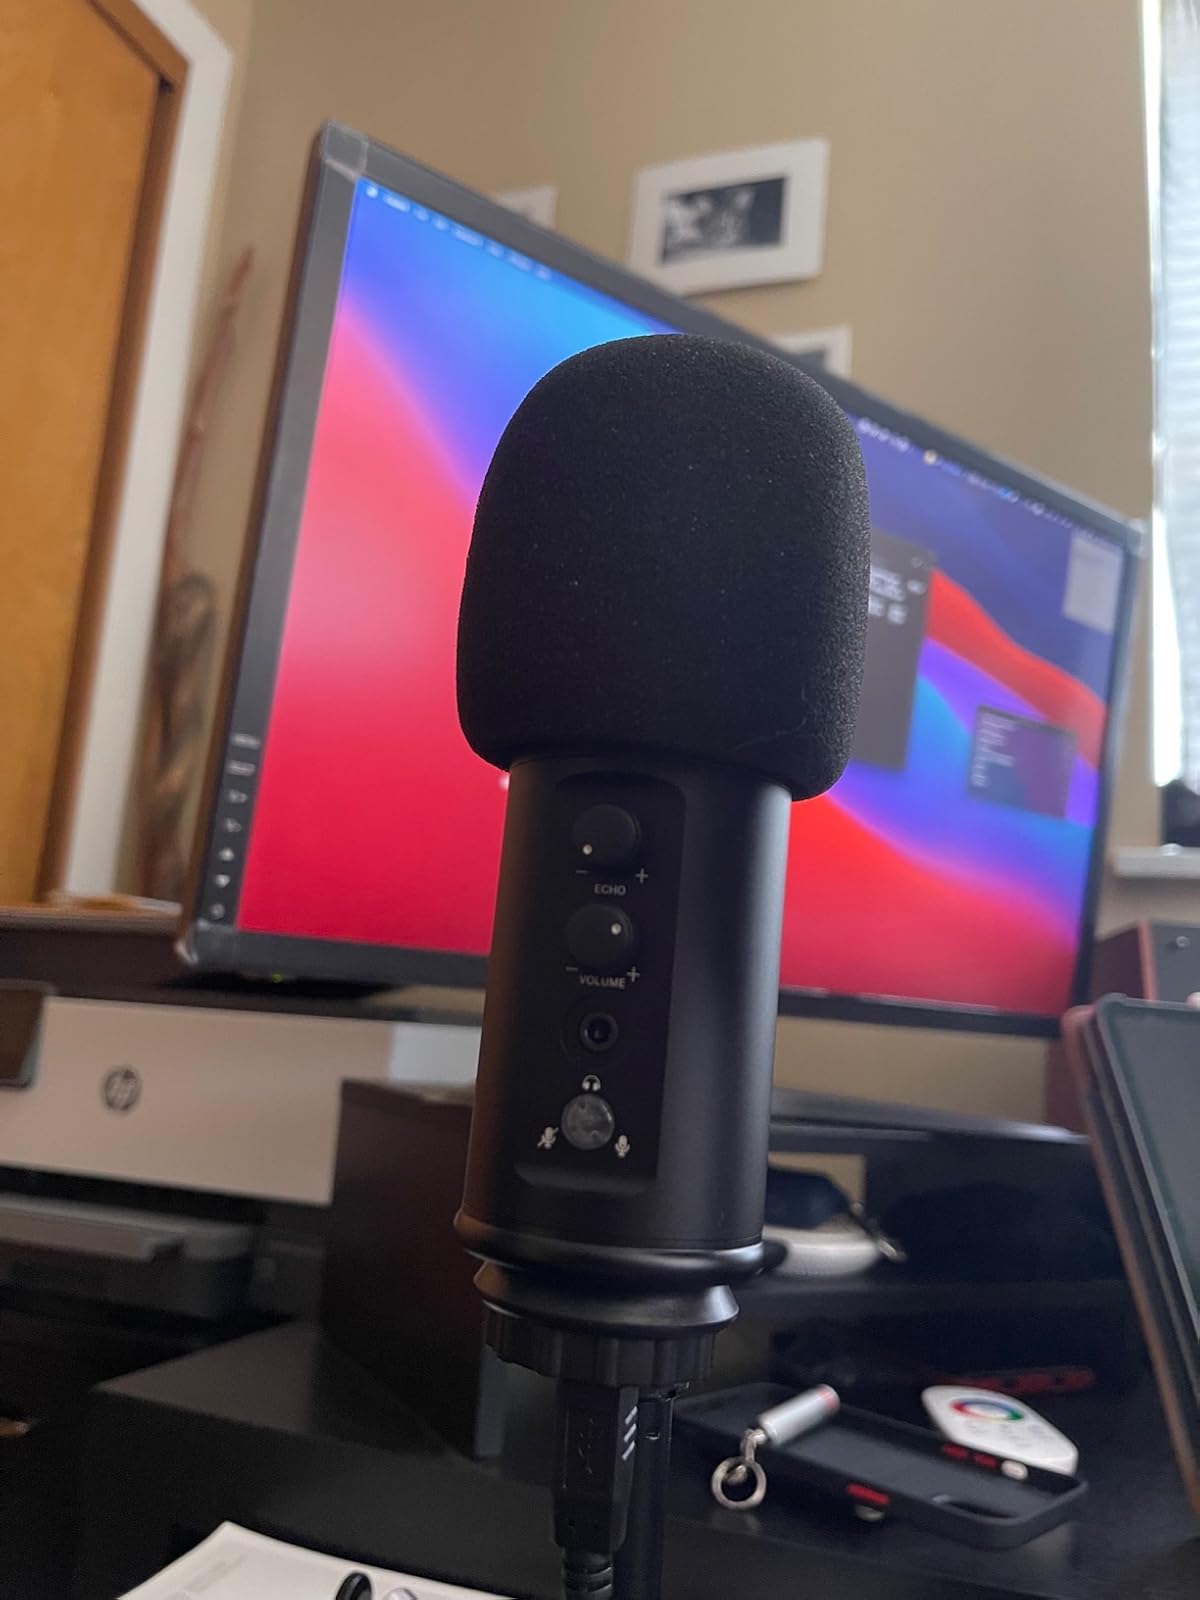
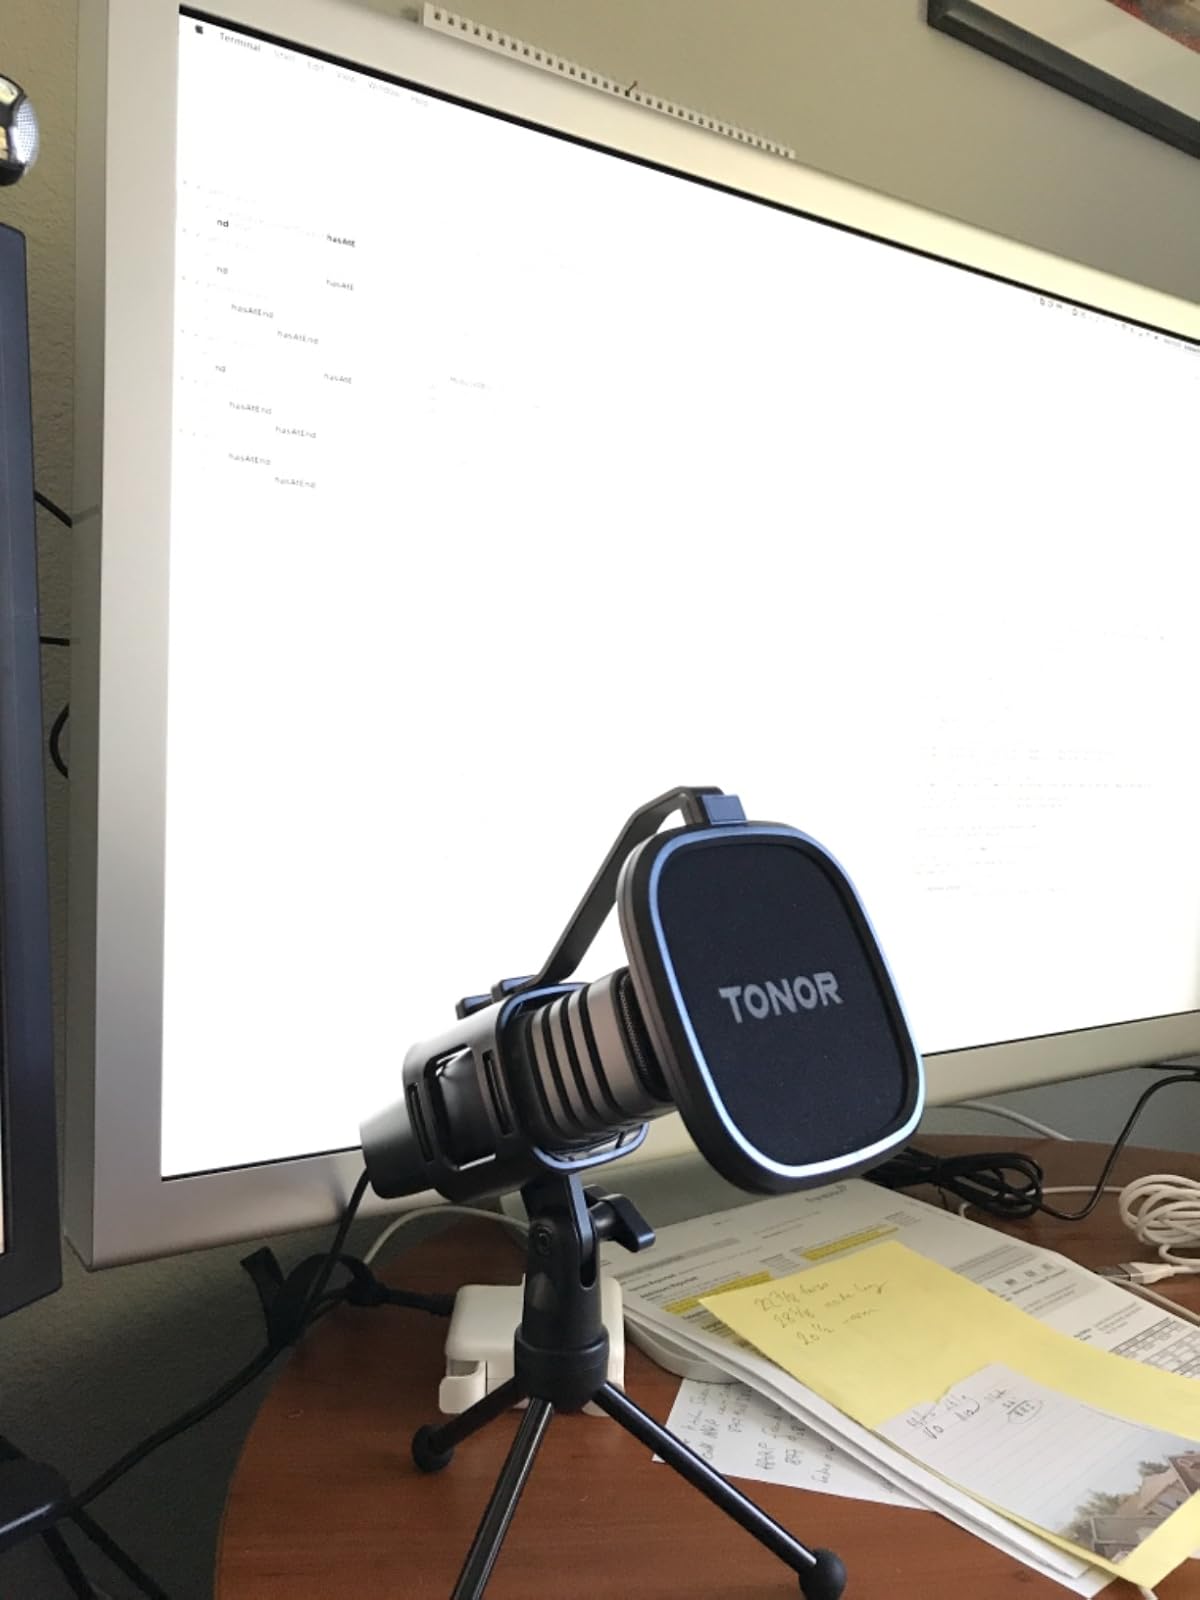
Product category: microphone
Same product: no